1st Health Battalion (Australia)

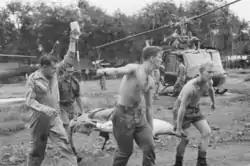
Australian casualties being evacuated to the 8th Field Ambulance at Nui Dat during the Battle of Suoi Chau Pha.

The Australian military hospital at Vung Tau expanded from 50 beds to 106 beds, including a 50-bed surgical ward, a 50-bed medical war and a 6-bed Intensive Care Unit (ICU).The hospital was fully functional with the necessary military hospital facilities and services including triage which could take up to six simultaneous casualties and could expand to 16 if necessary, Operating theatres with three operating tables, pathology, x-ray, dental, pharmacy, Regimental Aid Post (RAP), physiotherapy, and psychiatry. These services were supported by a Q Store, an orderly room, administration, messes and accommodation.